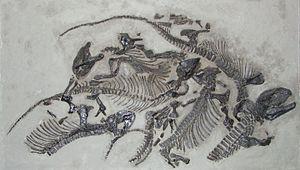
Pantelosaurus est un genre éteint de sphénacodontes basaux de la famille des Palaeohatteriidae provenant de la partie supérieure de la formation de Döhlen en Allemagne, dans la Basse-Saxe, qui date de l'étage Assélien, au début du Permien inférieur, il y a environ entre 299 et 295 Ma.